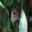
Label: mouse